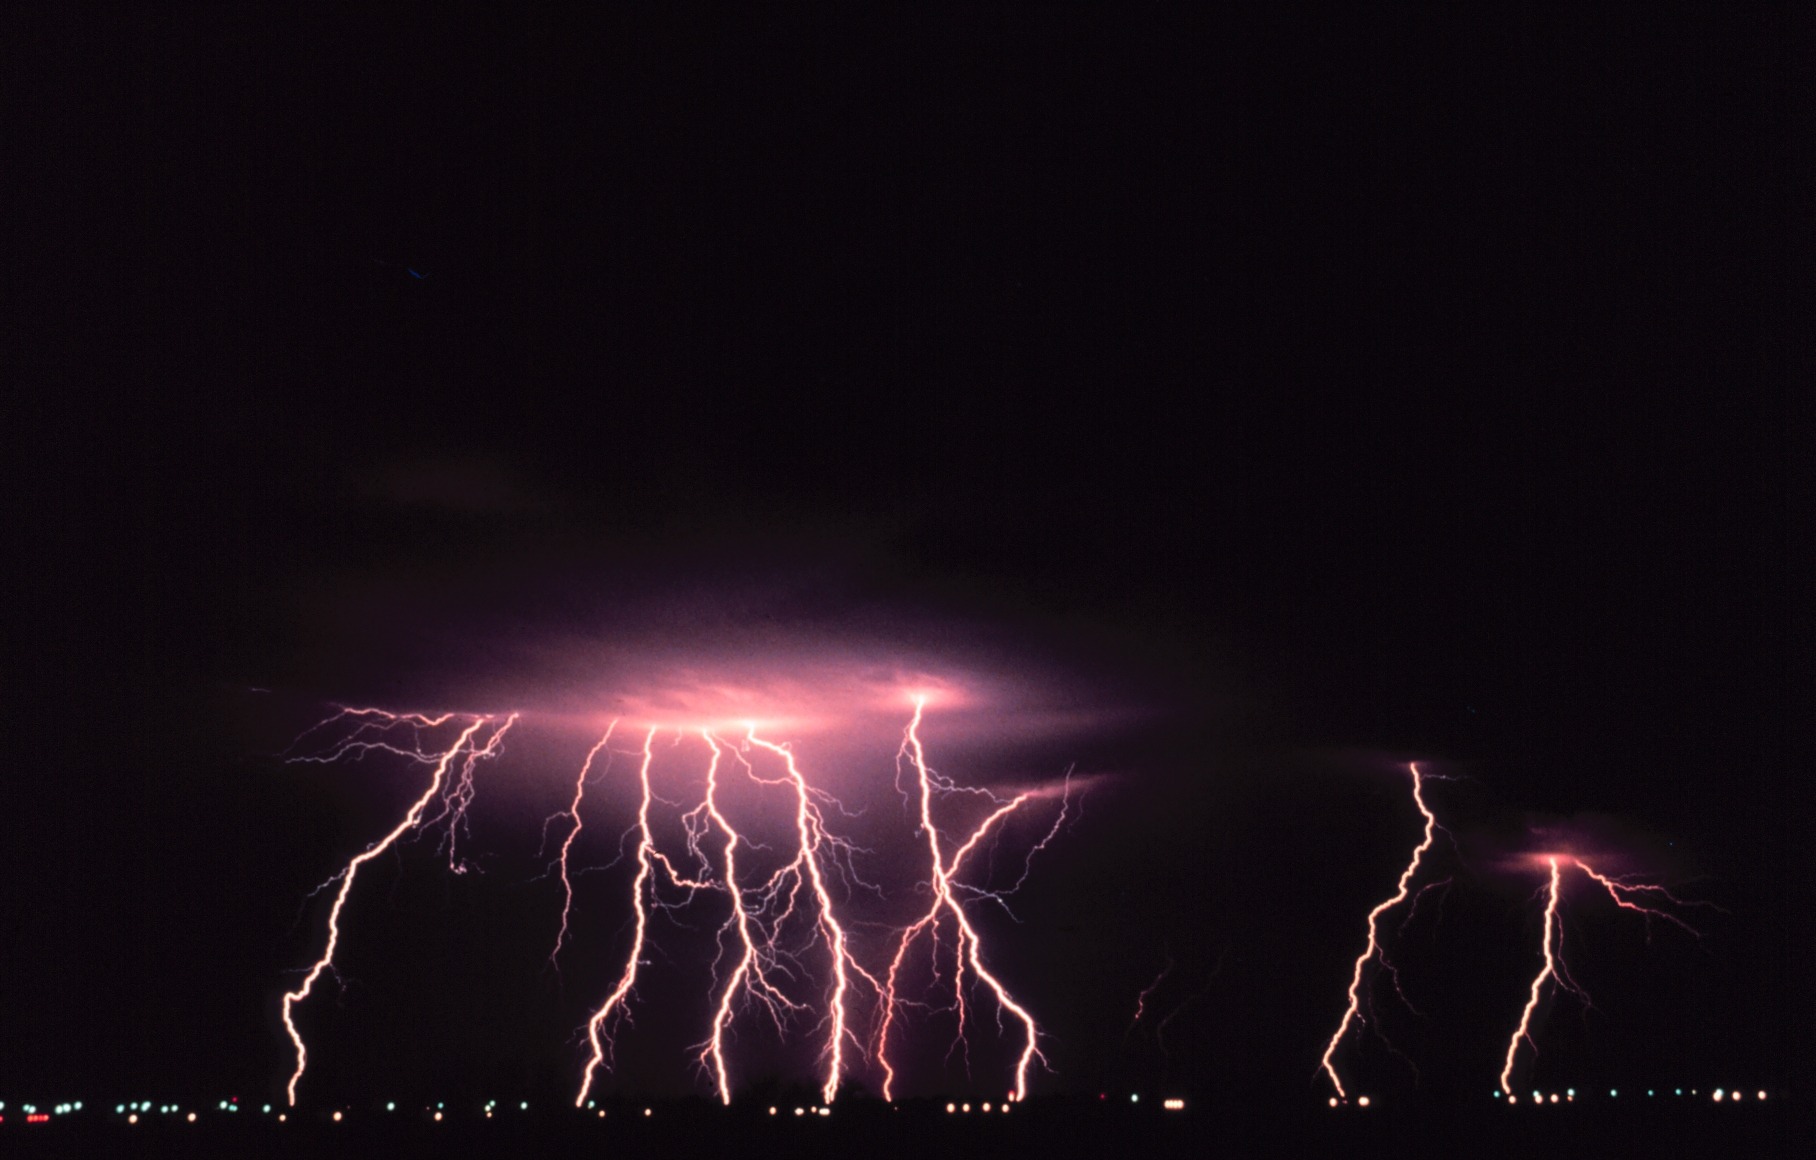
night, evening, weather, storm, darkness, electricity, colorful, lightning, thunder, lights, bolt, oklahoma, dangerous, norman